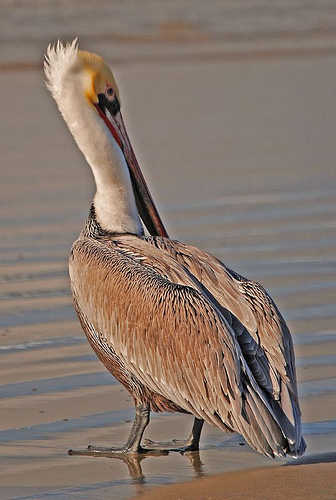
this is a fairly large bird with webbed feet and mainly grey plumage except for a long white neck and yellow head, and it has a very long and somewhat flat beak that is about half its height in length.
a large bird with a long neck and a brown wings, and a long bill
this large gray bird has a long white neck and a yellow head and a very long beak.
large brown grey and white bird with medium black tarsus, long white neck and long beak
this is a large grey bird with a long white neck, yellow face and a long beak.
the crown of the bird is covered in white feathers, which is a distinctive characteristic of the bird.
a medium sized bird with a long neck, orange crown, brown wings, and a long bill.
a very large bird with a long white neck, and a very long silver beak.
this bird has wings that are bornw and has a long neck and billthe bird has a long white neck and equally long bill with large brown wings.
Species: Brown Pelican